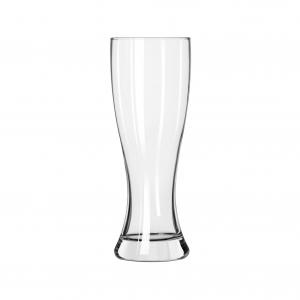
Libbey Giant Beer Glasses (PACK OF 12)
Libbey Giant Beer Glasses (PACK OF 12)
Brand: Libbey
Category: Home & Garden > Kitchen & Dining > Tableware > Drinkware > Beer Glasses